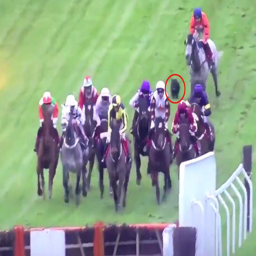
this is the hilarious moment a dog joined in a horse race